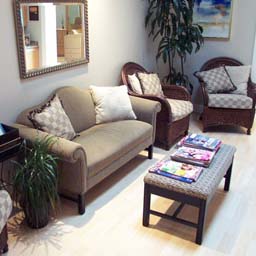
Room type: livingroom